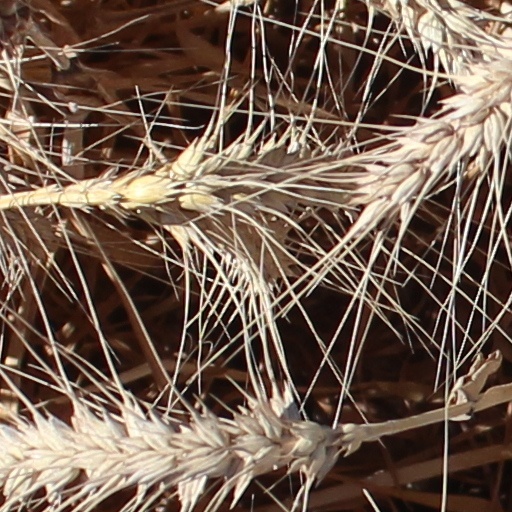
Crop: wheat